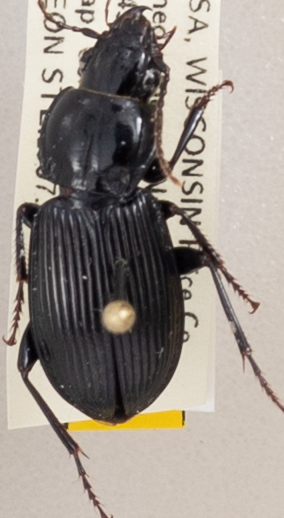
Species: Pterostichus novus
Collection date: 2019-08-06
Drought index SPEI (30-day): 0.608
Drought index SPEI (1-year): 1.45
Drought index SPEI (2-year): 1.13